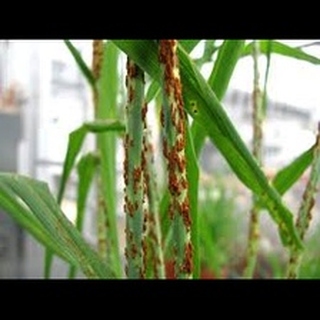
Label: wheat_leaf_blight